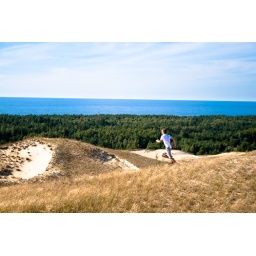
That is me running in the sand dunes